Mexico–United States relations

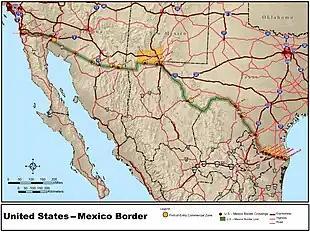
The border between Mexico and the United States spans four U.S. states and six Mexican states, and has over twenty commercial crossings.

The US is the largest source of illicit traffic of weapons to Mexico. Many of the traceable weapons come from American weapons markets and festivals that do not have regulations for the buyers, and there is a geographic coincidence between the supposed American origin of the firearms and the places where these weapons are seized: mainly in the Northern Mexican states.